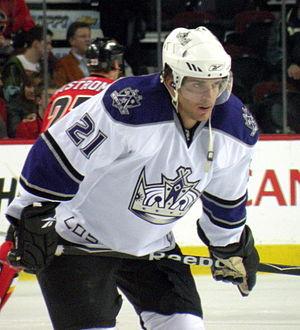
Denis Gauthier Jr. est un joueur retraité de hockey sur glace professionnel de la Ligue nationale de hockey, ayant terminé sa carrière avec les Kings de Los Angeles. Il évoluait à la position de défenseur. Il est le fils de Denis Gauthier Sr., célèbre lutteur et culturiste Québécois et de l'ex-Culturiste et promotrice du lutte WWF Joanne Rougeau fille de la célèbre famille québécoise de lutteur Rougeau dont le père Jacques Rougeau Sr. et les trois frères Armand, Raymond et Jacques Rougeau Jr., ces deux derniers ayant évolué sous le pseudonymes The Mounties de 1980 à 1990 pour la célèbre World Wrestling Federation. Il habite Drummondville et est maintenant commentateur et panéliste pour le Réseau des Sports.